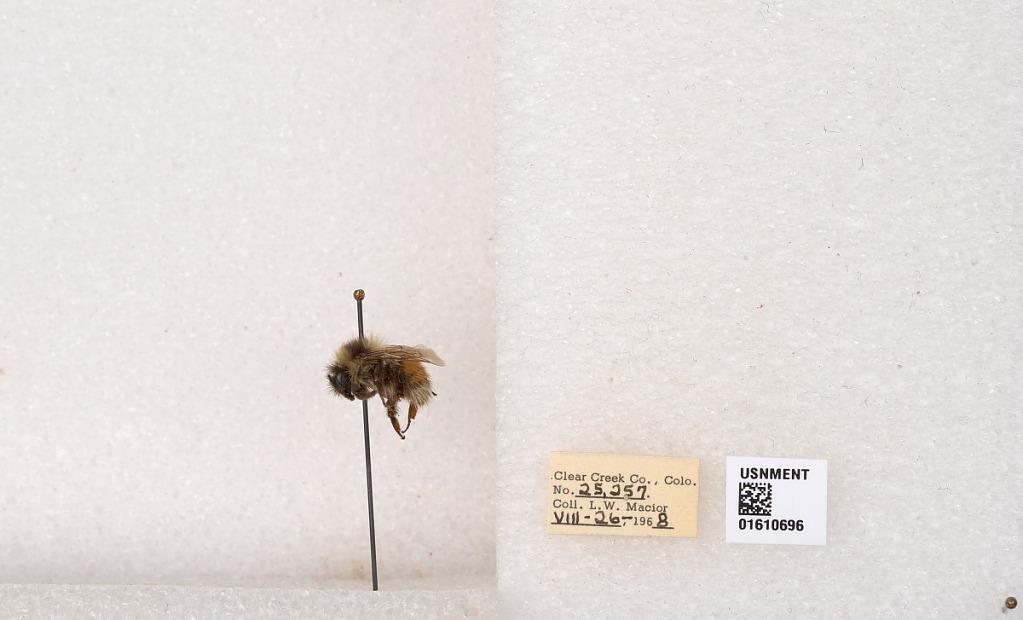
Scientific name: Bombus (Pyrobombus) sylvicola Kirby
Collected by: L. Macior
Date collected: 1968-8-26
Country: United States
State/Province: Colorado
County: Clear Creek
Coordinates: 39.6891, -105.644